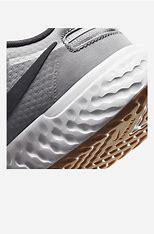
Brand: Nike
Model: Revolution 5 Flyease